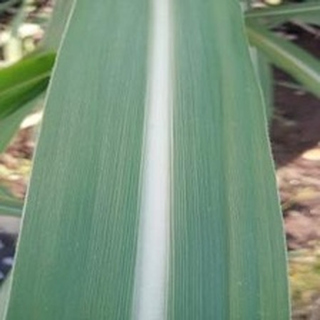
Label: healthy_sugarcane